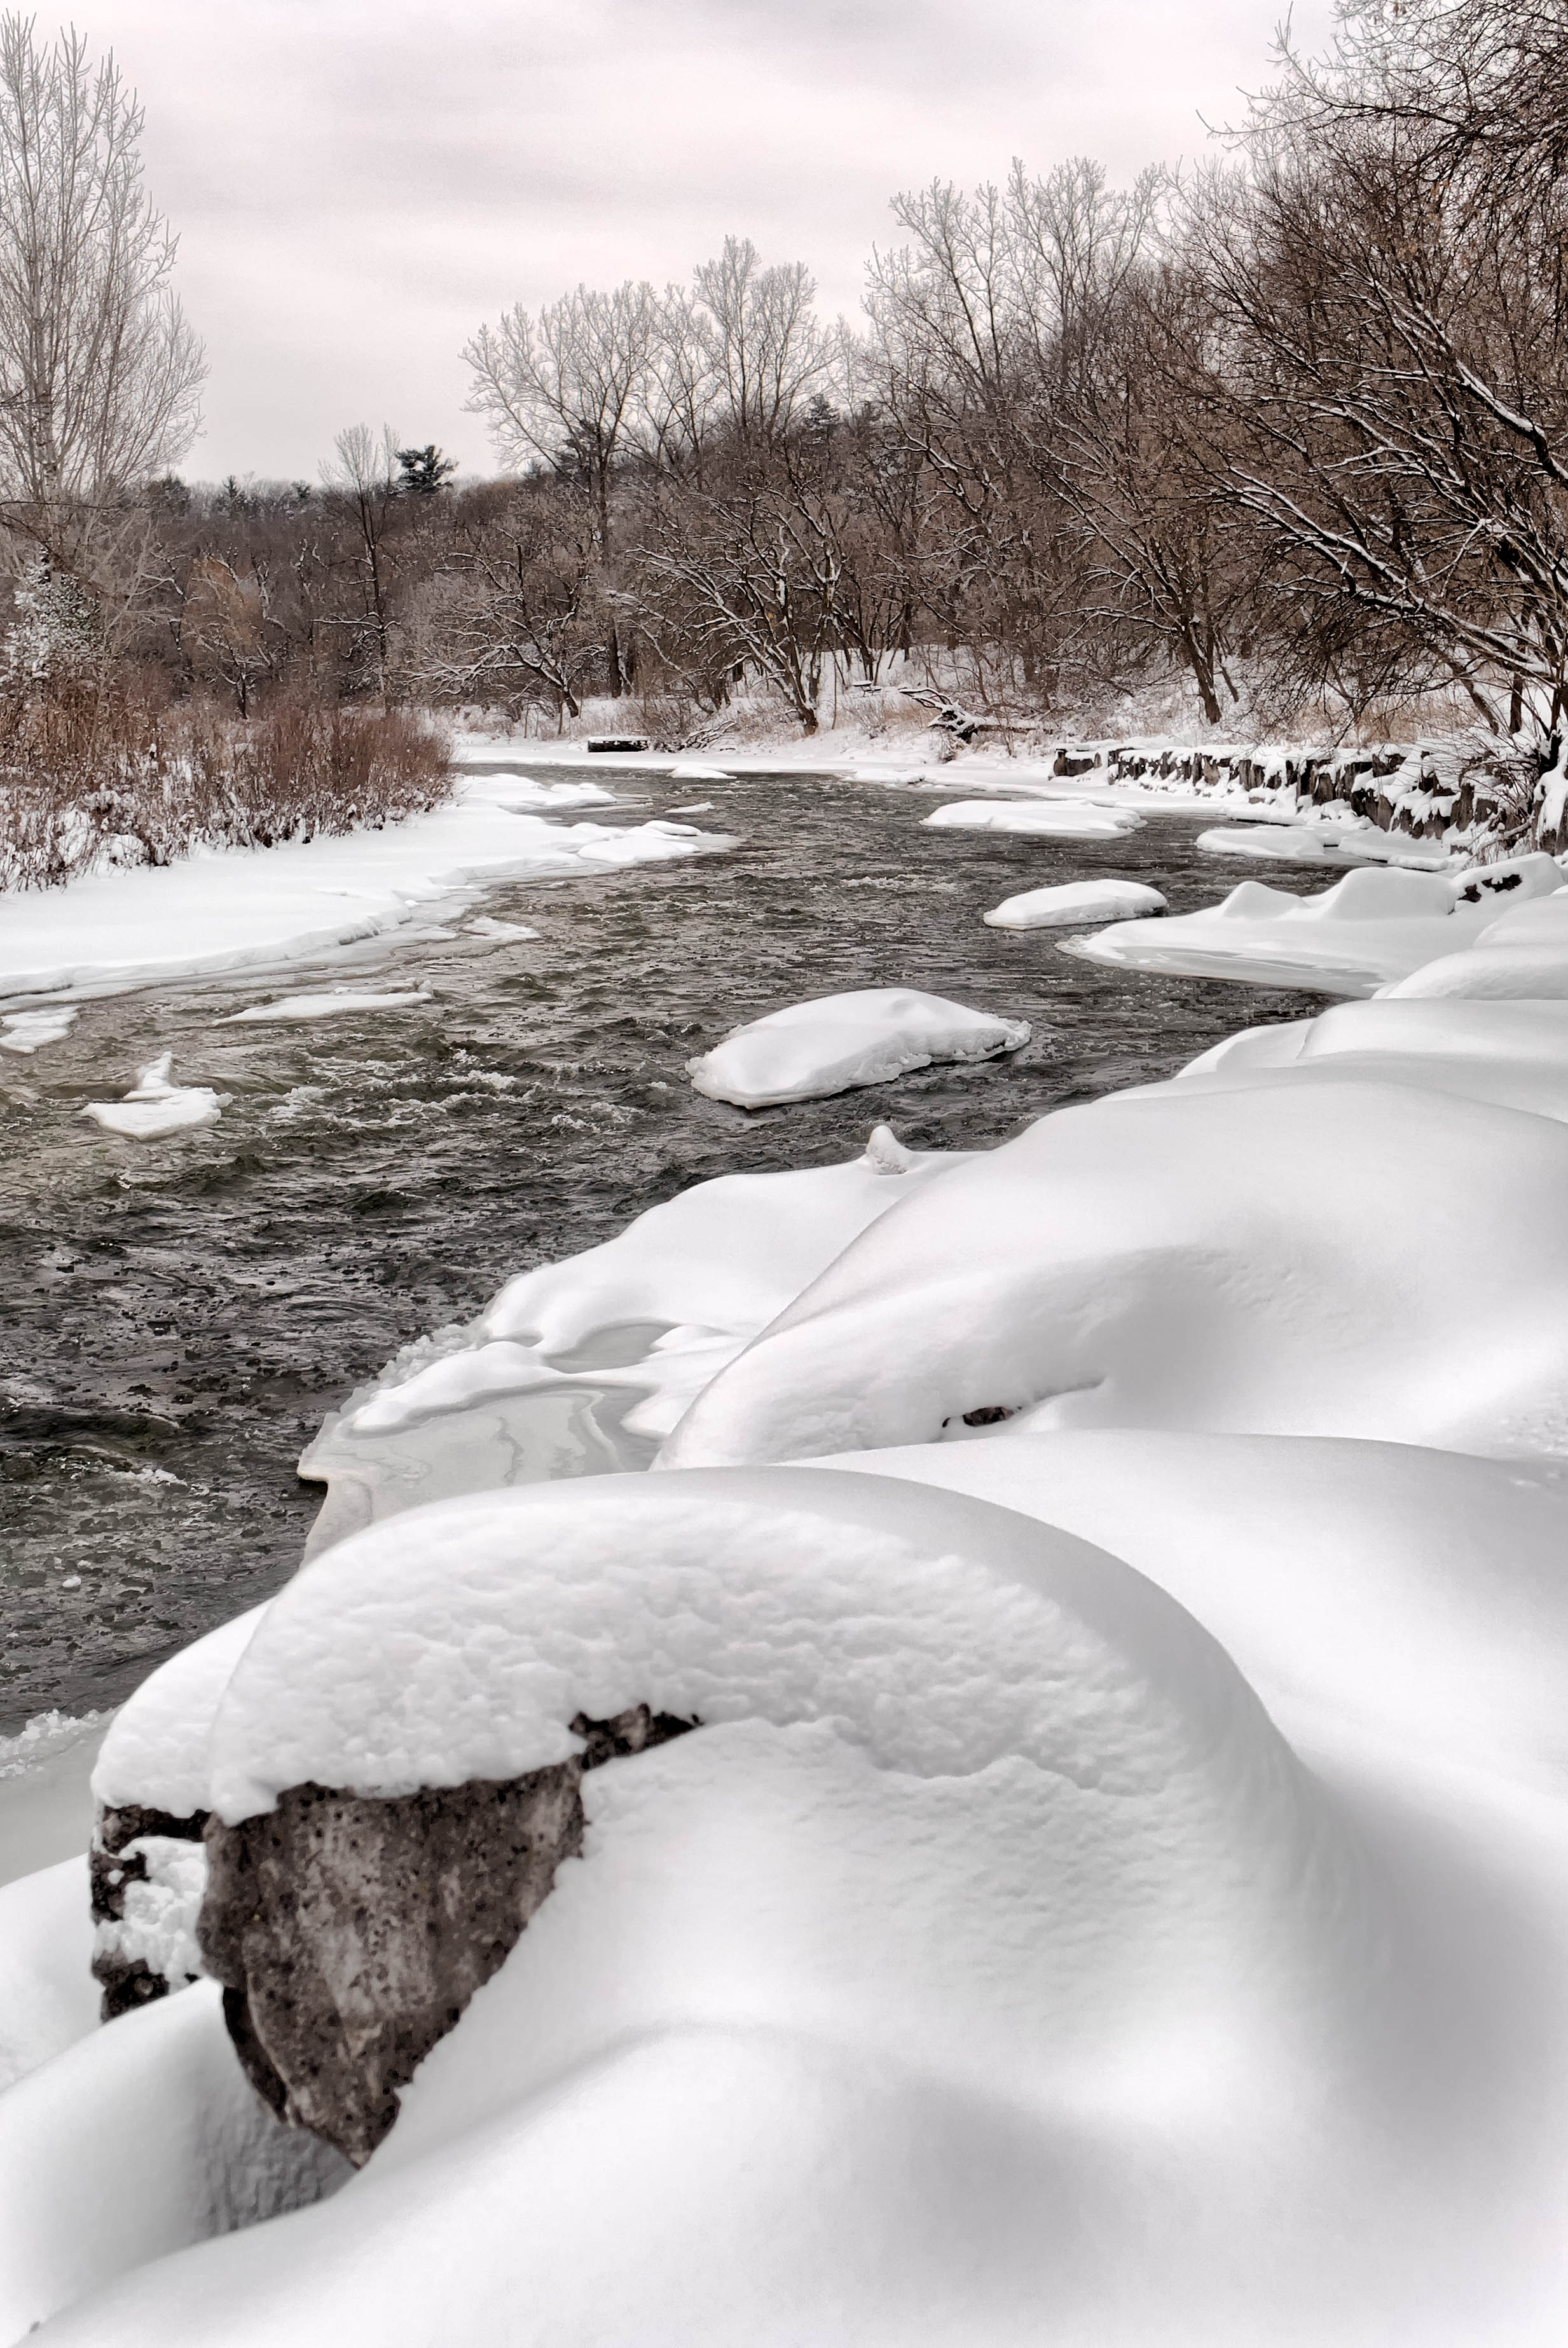
landscape, tree, water, snow, cold, winter, black and white, white, frost, river, stream, ice, park, weather, monochrome, season, hdr, canada, day, blizzard, mississauga, ontario, credit, sns, lumix, panasonic, dmc, lx7, panasoniclumixdmclx7, erindale, freezing, monochrome photography, winter storm